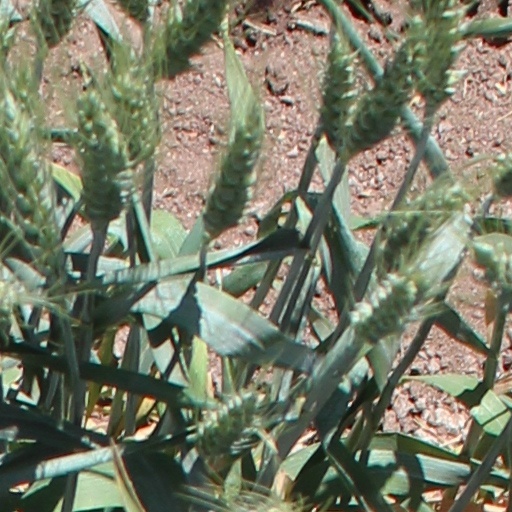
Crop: wheat